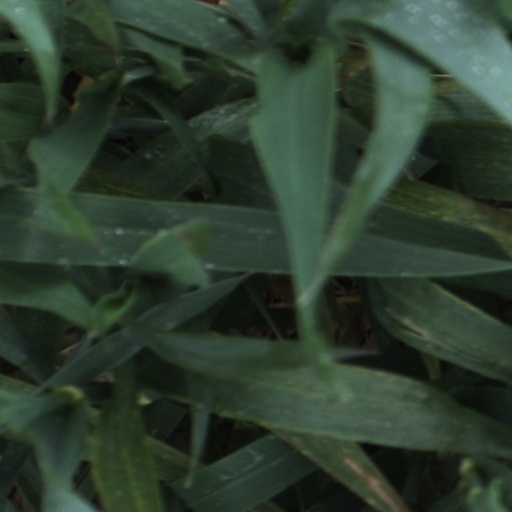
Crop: wheat